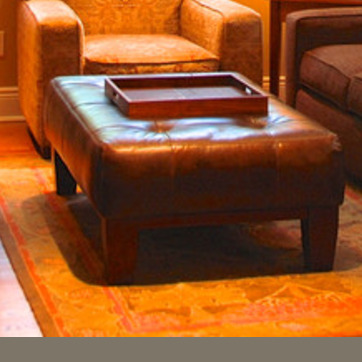
Material: leather